History of the Jews in Chișinău

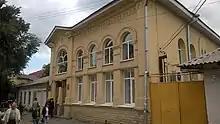
Glassmakers' Synagogue, Chișinău

Since 1991, following the collapse of the Soviet Union, many Moldovan Jews have made aliyah to Israel or have emigrated to Western countries such as the United States. The population of Moldovan Jews is disproportionately elderly, with between a quarter to half of the community being elders.